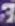
Number: 3